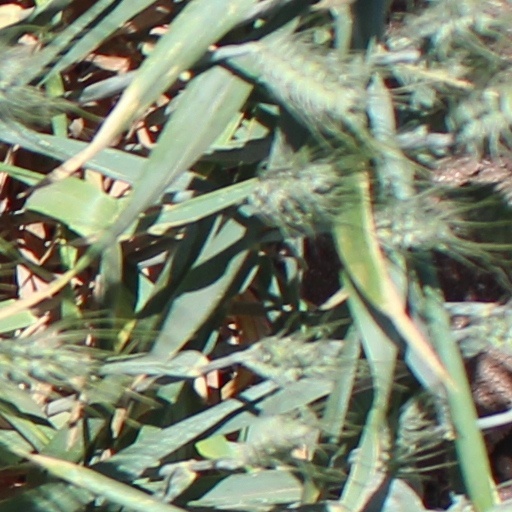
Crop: wheat